Subaru Legacy (second generation)

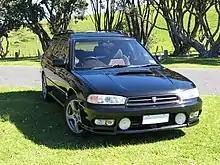
GT-B Limited Twin Turbo

The GT-B Limited edition wagon was offered only for the BG5C revision (MY97), with an altered front bumper featuring additional 7 Inch Diameter spotlights alongside the normal GT-B fog lights. Other differences included a woodgrain MOMO wheel and gear knob, not otherwise available. Mechanically they were identical to standard BG5C GTB's.